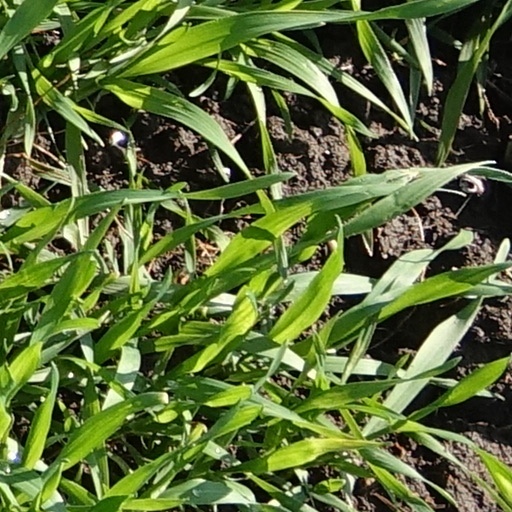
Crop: wheat